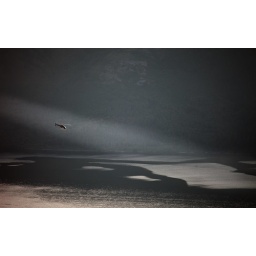
beaming over fish lake